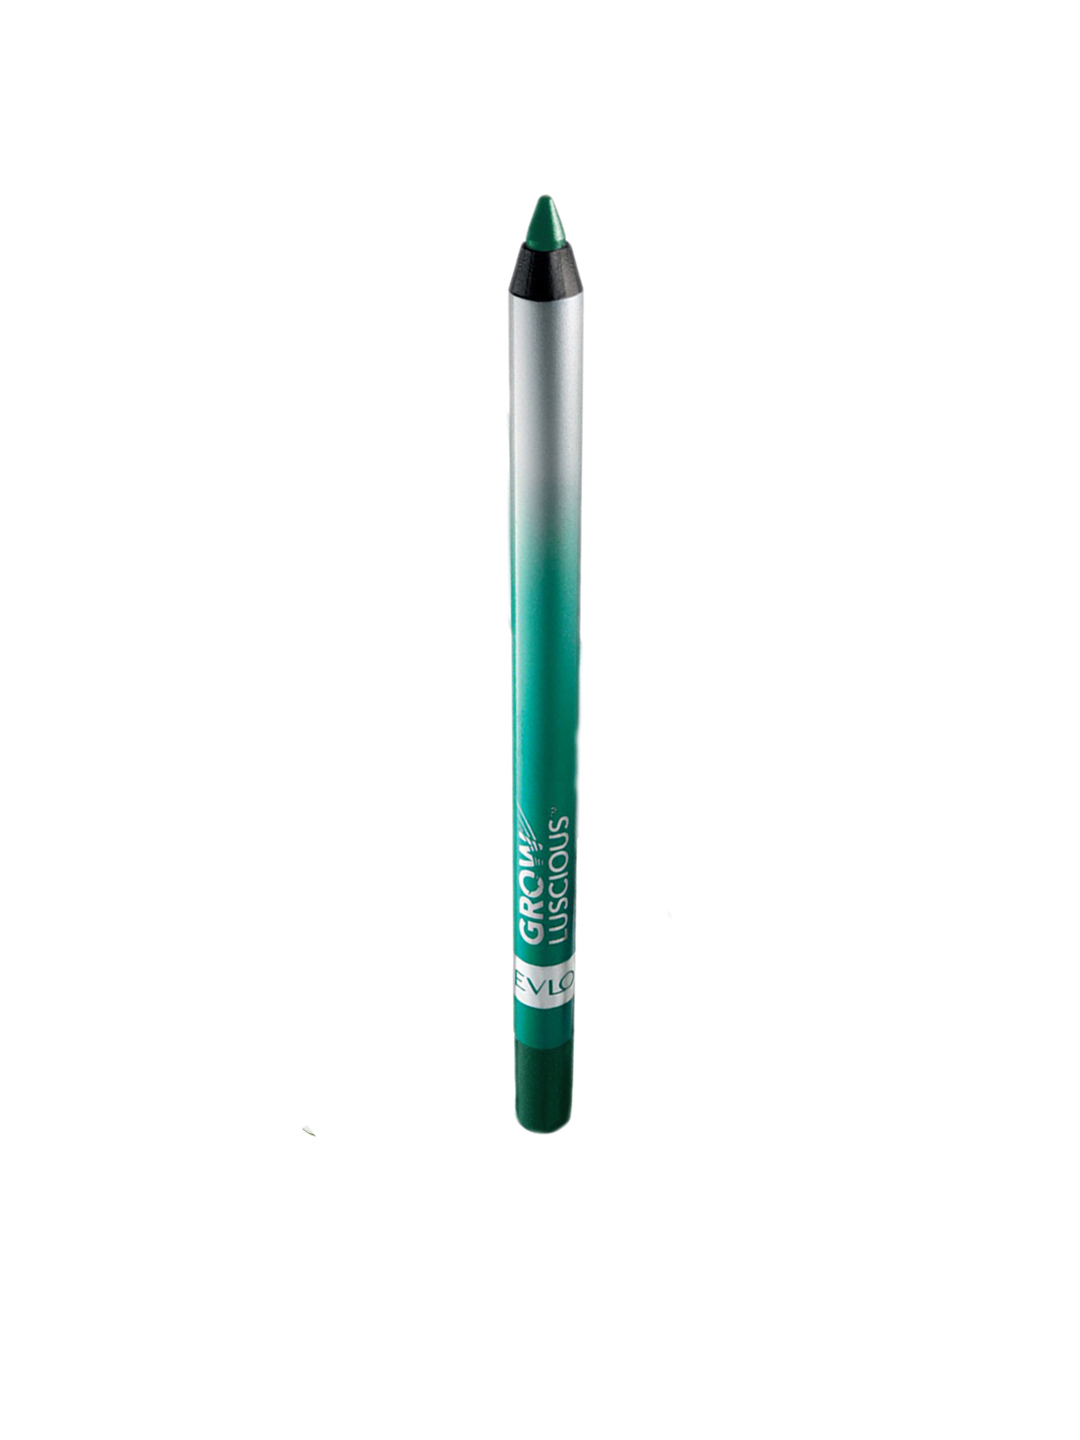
Revlon Grow Luscious Emerald Lash Liner
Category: Personal Care / Makeup / Kajal and Eyeliner
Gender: Women
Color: Green
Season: Spring 2017
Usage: Casual